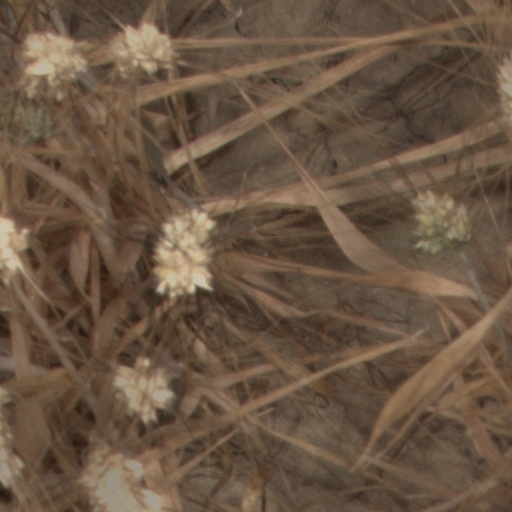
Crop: wheat